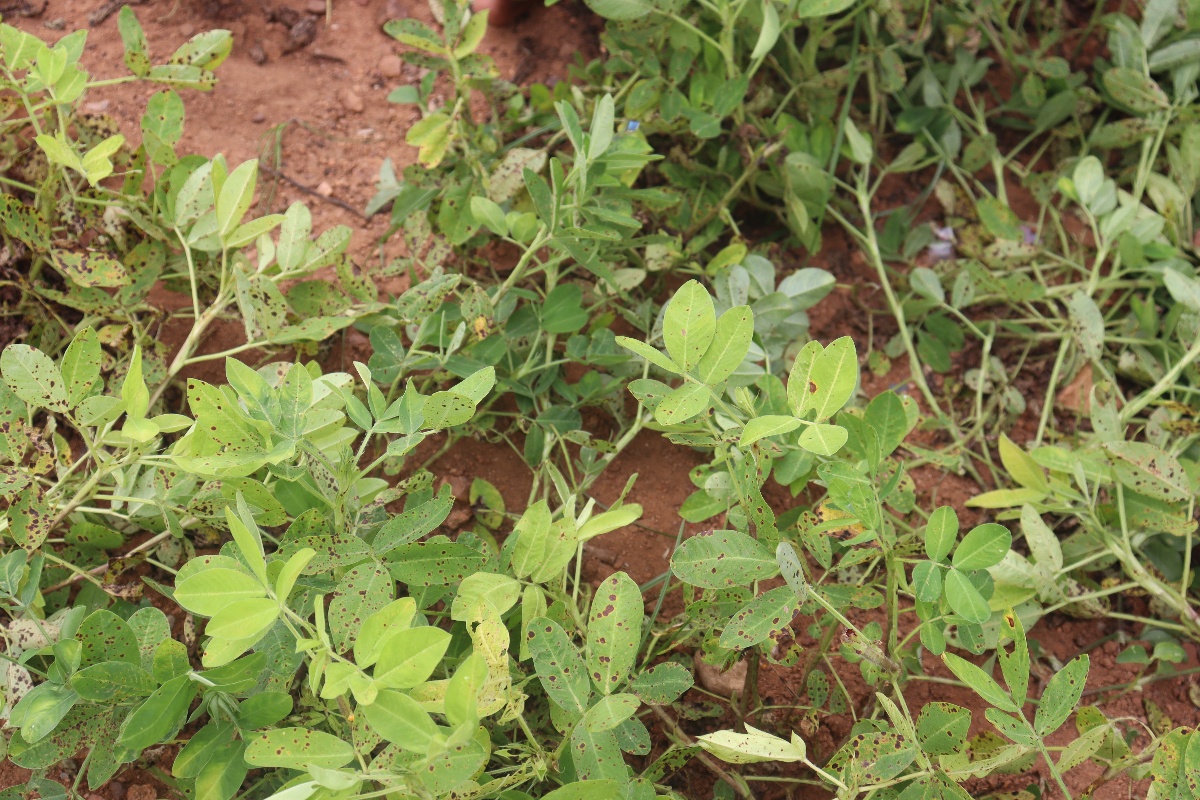
Label: late leaf spot